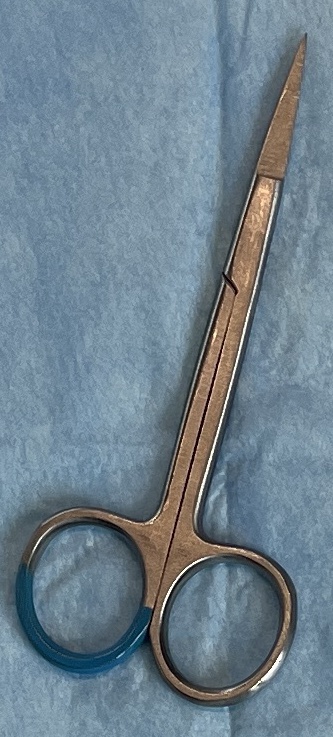
Hinged instrument state: closed